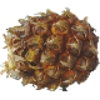
Label: pineapple_mini